Hicham Benkaid

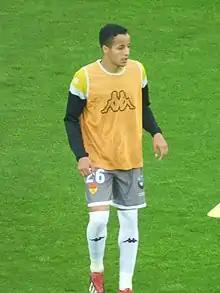
Benkaid in 2019

Hicham Benkaid (born 26 April 1990) is a French professional footballer who plays as a forward for club Rouen.